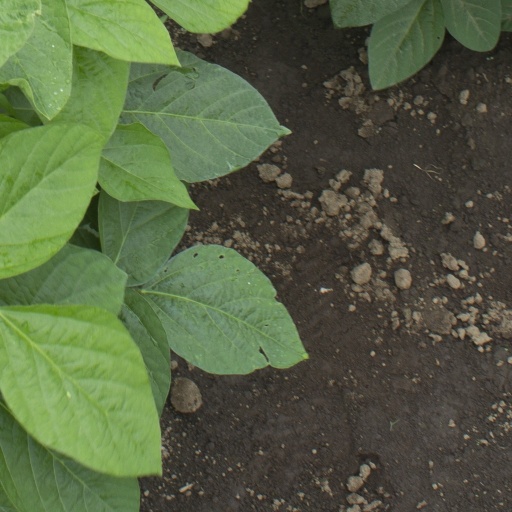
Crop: soybean